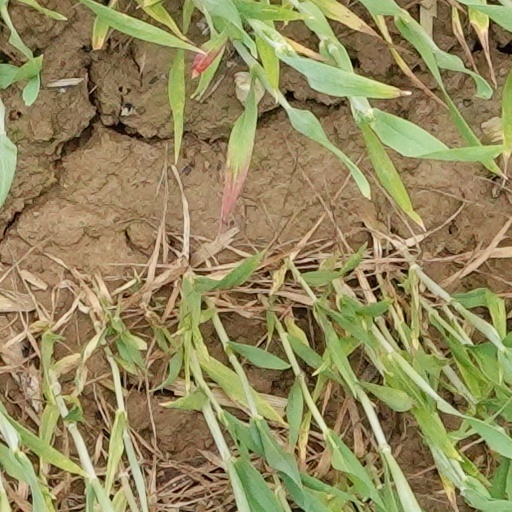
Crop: wheat